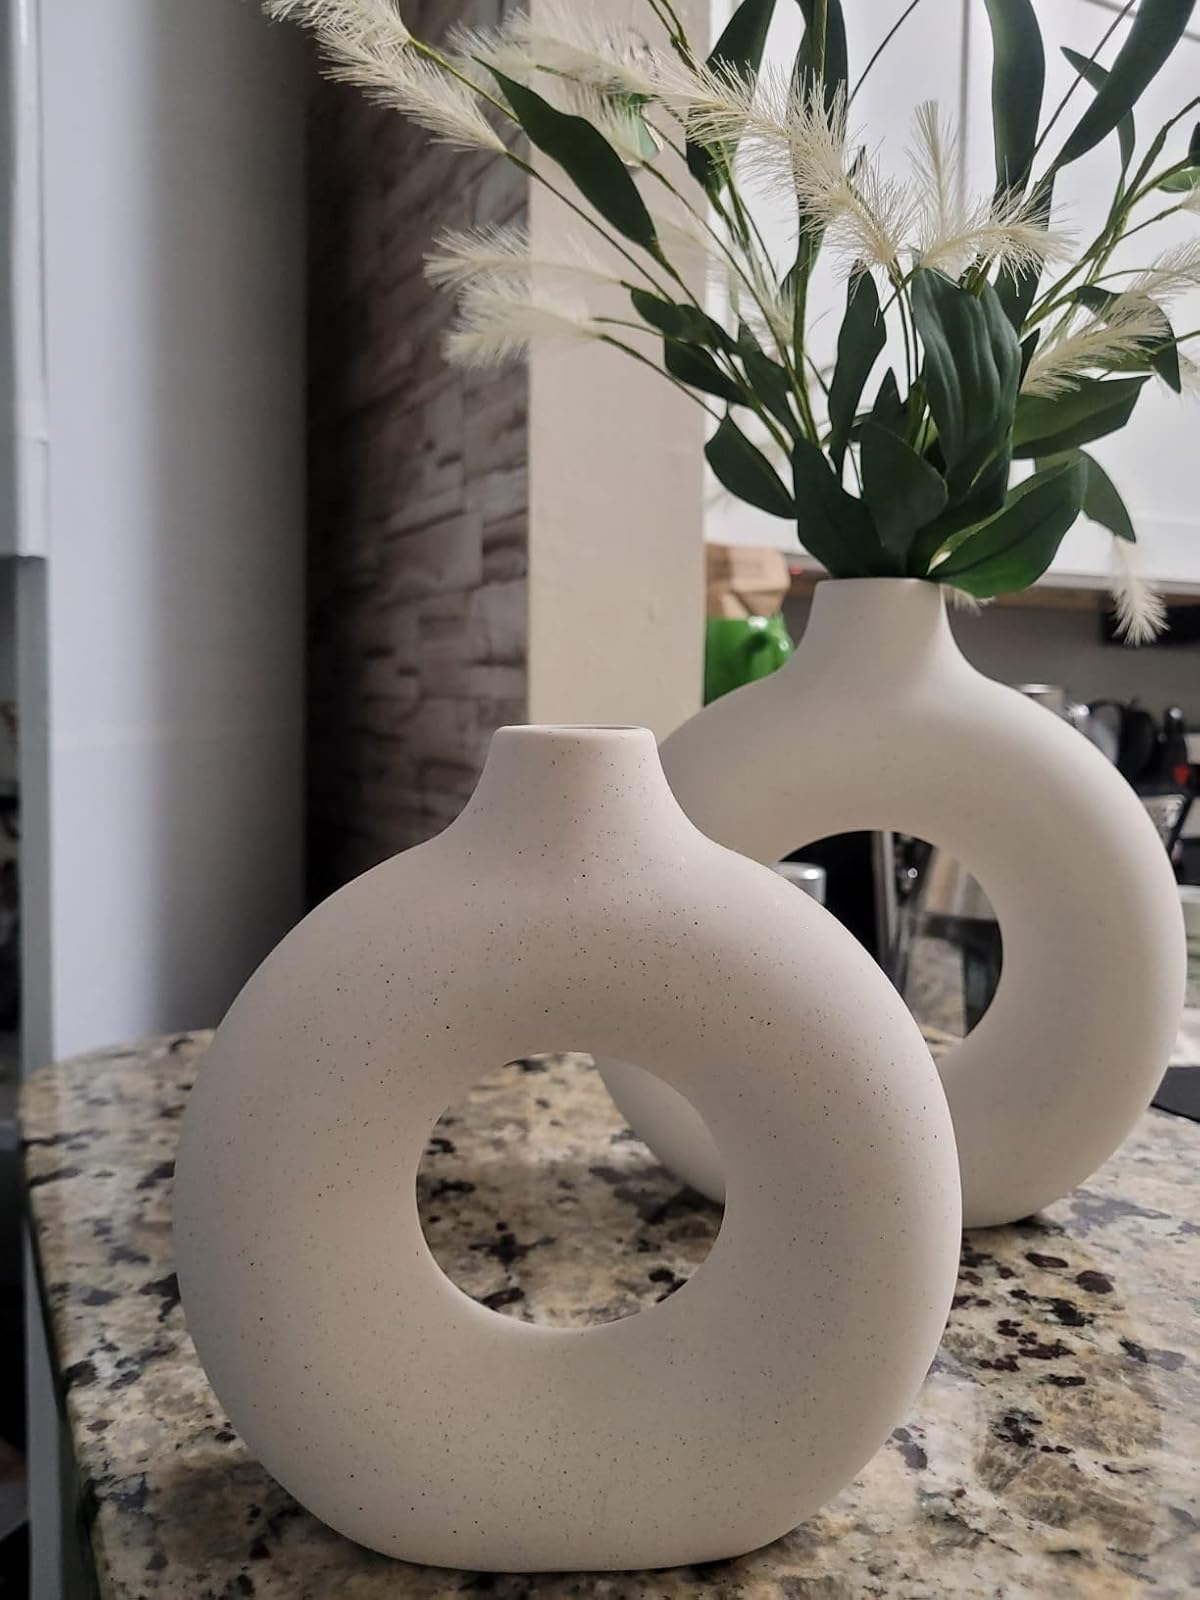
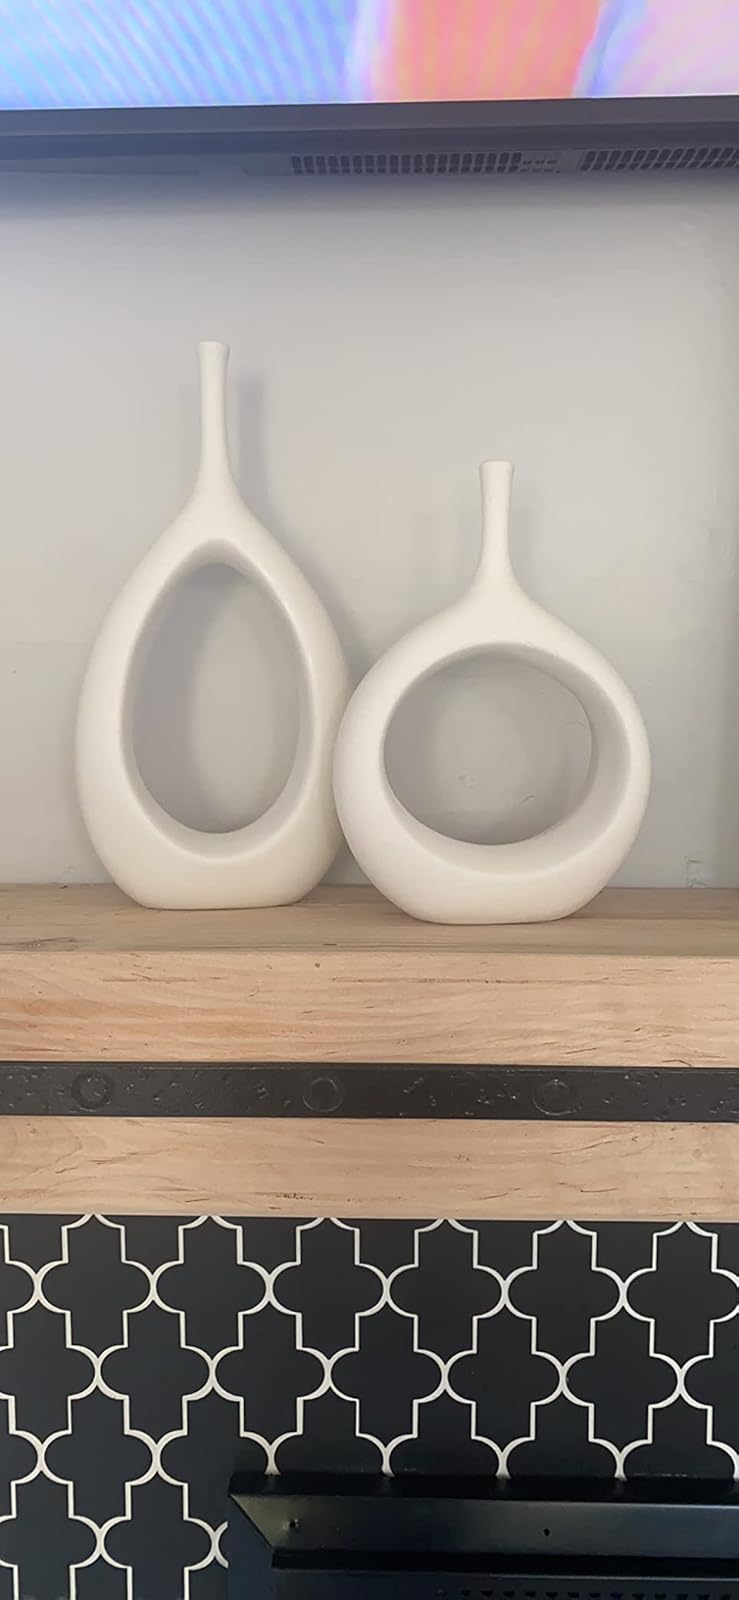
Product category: vase
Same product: no